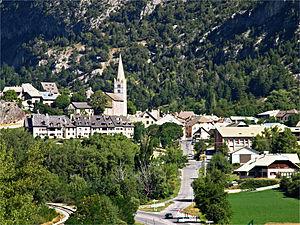
Saint-Crépin est une commune française située dans le département des Hautes-Alpes en région Provence-Alpes-Côte d'Azur.